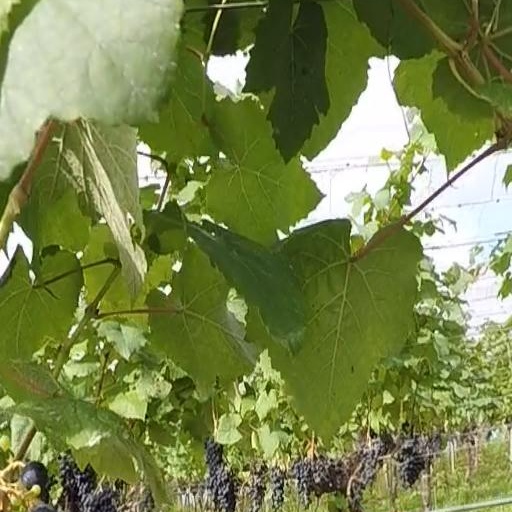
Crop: grape